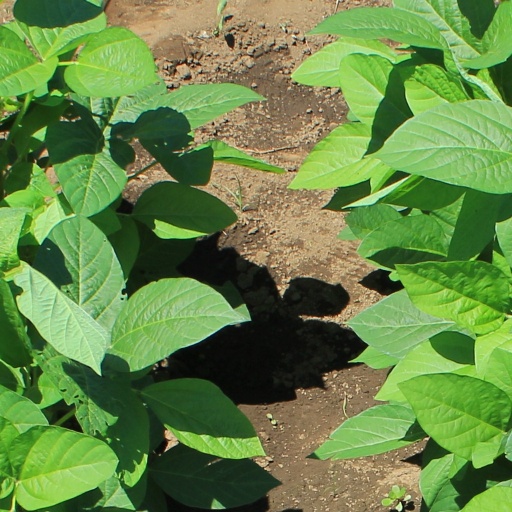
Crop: soybean